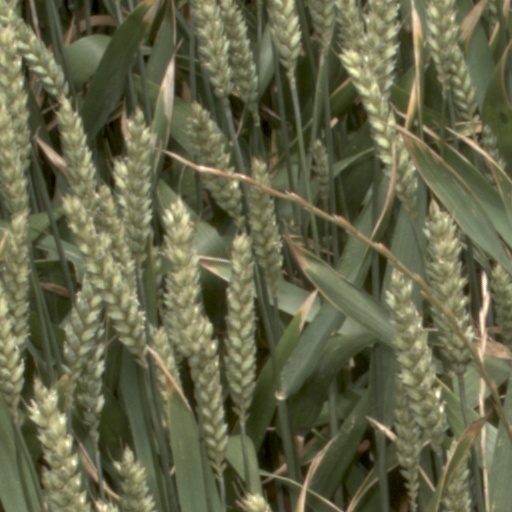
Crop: wheat